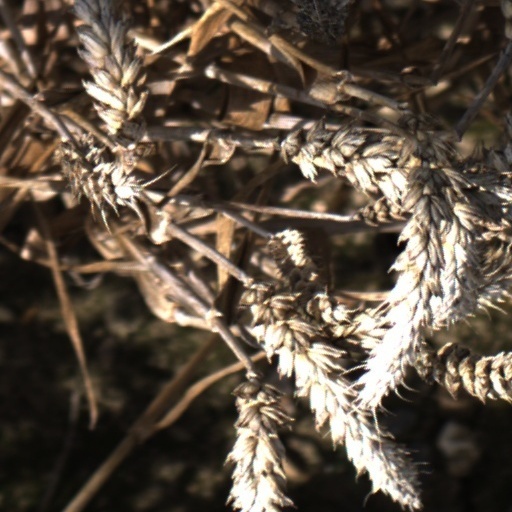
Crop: wheat